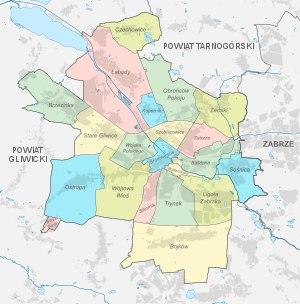
Gliwice est une ville de Pologne, en voïvodie de Silésie dans la partie sud de la Pologne, située à 27 kilomètres a l'ouest de Katowice, sur la rivière Kłodnica. Le chef-lieu du Powiat de Gliwice ainsi que du Powiat-Ville de Gliwice. Centre industriel, logistique, scientifique et universitaire à l'extrémité ouest de l'agglomération de Katowice. Noeud ferroviaire et routier, port terminal sur le canal de Gliwice.